Nawabs of Murshidabad

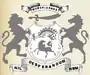

Nawab Bahadur of Murshidabad, or simply Nawab of Murshidabad, was a hereditary title of Bengal akin to a Western peerage. They were direct descendants of the former nawabs of Bengal, who were the de facto rulers of Bengal, and inherited their estates and property. The inaugural holder was Hassan Ali Mirza. After the death of Waris Ali Mirza in 1969, the title was held in abeyance and later abolished. In August 2014, the Indian Supreme Court ruled that his nephew, Abbas Ali Meerza, was a rightful heir of the nawabs of Murshidabad.